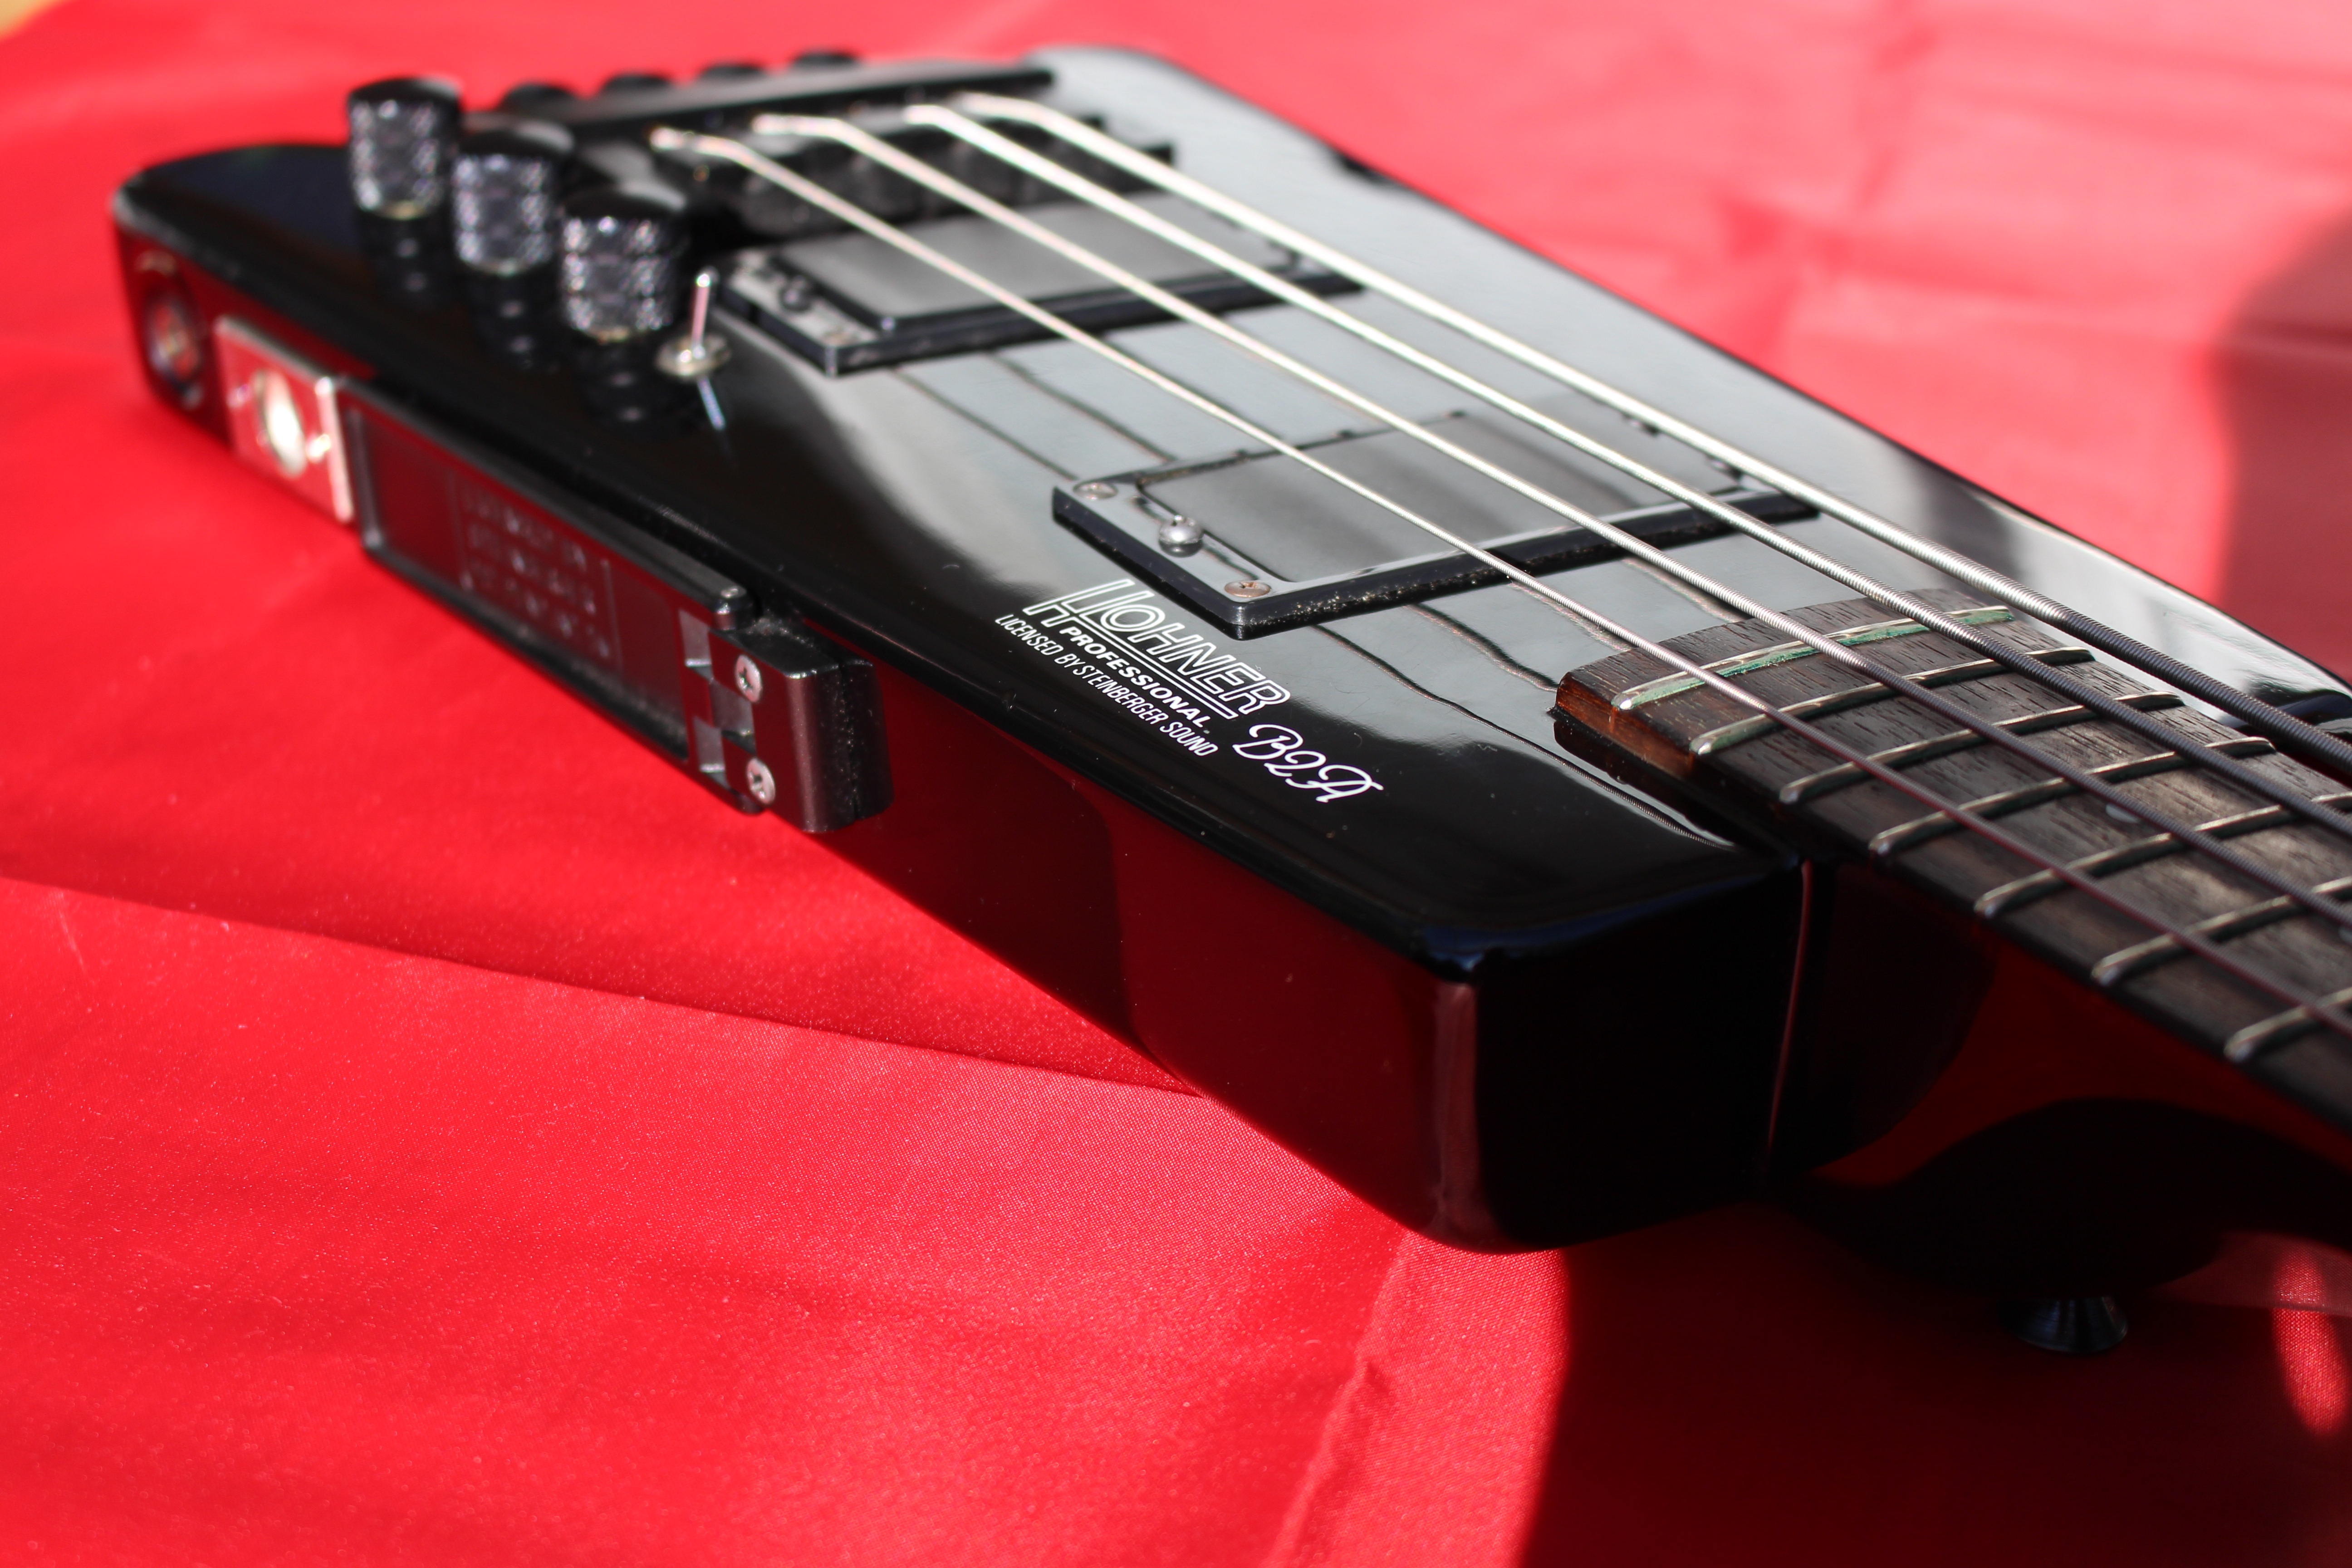
guitar, red, electric guitar, musical instrument, stringed instrument, close up, bass, pickup, strings, bass guitar, steinberger, electrically, e bass, frets, b2a, hohner, fingerboard, string instrument, electronic instrument, plucked string instruments